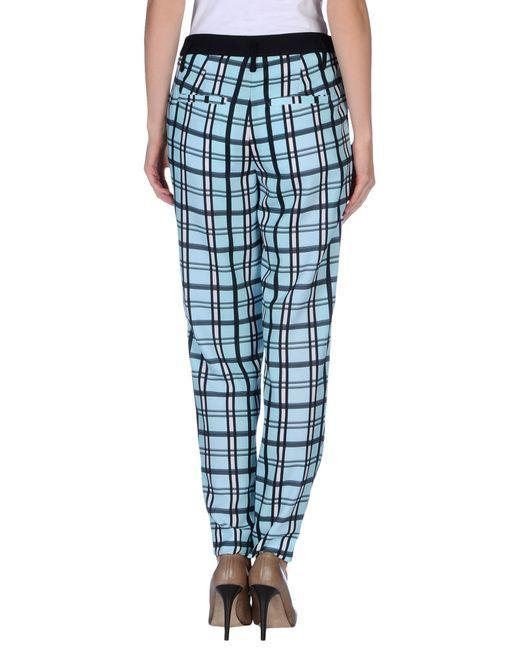
Schwarze lässige, locker geschnittene blaue Karo-Hose für Damen und braune Absätze